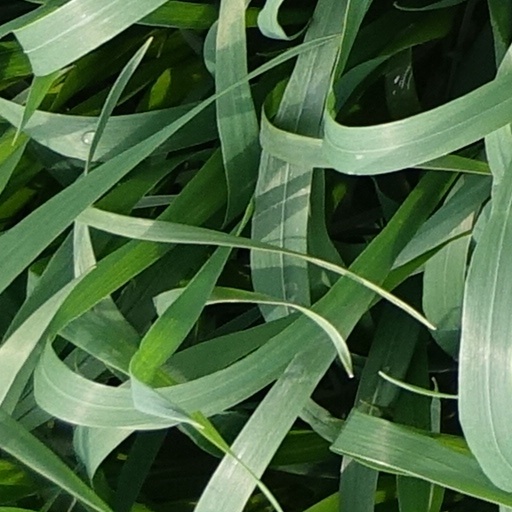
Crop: wheat